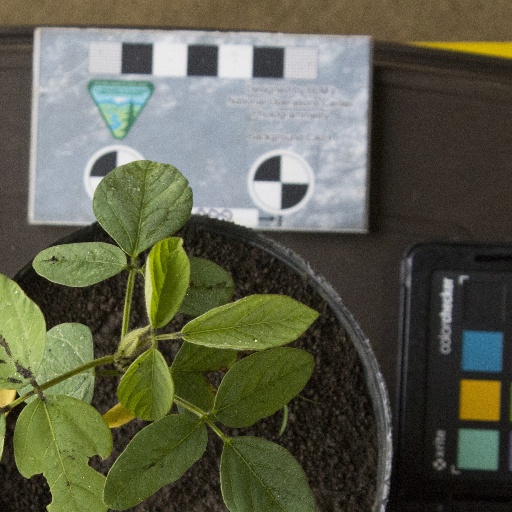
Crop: soybean